Pillnitz Kleinzschachwitz Ferry

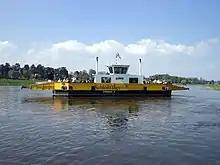
The ferry in mid-channel.

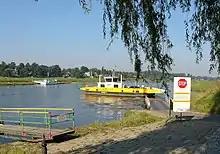
The ferry at the Pillnitz bank.

The Pillnitz Kleinzschachwitz Ferry, also known as the Schlossfähre, is a ferry across the Elbe river in Germany. It crosses between the districts of Pillnitz and in the city of Dresden, close to the former's collection of palaces that give the ferry its alternate name. It carries both passengers and cars.